John J. Gore

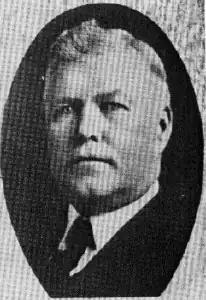

John Jordan Gore (April 28, 1878 – February 21, 1939) was a United States district judge of the United States District Court for the Middle District of Tennessee.